Death and state funeral of Ronald Reagan

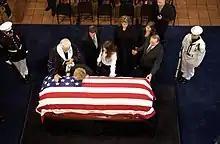
Nancy Reagan leans her head on her husband's casket at his presidential library.

On June 5, 2004, Ronald Reagan, the 40th president of the United States and the 33rd governor of California, died after having Alzheimer's disease for almost a decade. Reagan was the first former U.S. president to die in 10 years since Richard Nixon in 1994. At the age of , Reagan was the longest-lived U.S. president in history at the time of his death, a record which has since been surpassed by Gerald Ford, George H. W. Bush, and Jimmy Carter. His seven-day state funeral followed. After Reagan's death, his body was taken from his Bel Air home to the Kingsley and Gates Funeral Home in Santa Monica, California, to prepare the body for burial. On June 7, Reagan's casket was transported by hearse and displayed at the Ronald Reagan Presidential Library in Simi Valley, California, then flown to Washington, D.C., on June 9 for a service, public viewing and tributes at the U.S. Capitol.